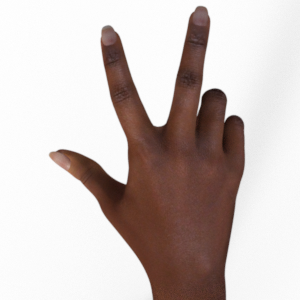
Label: scissors